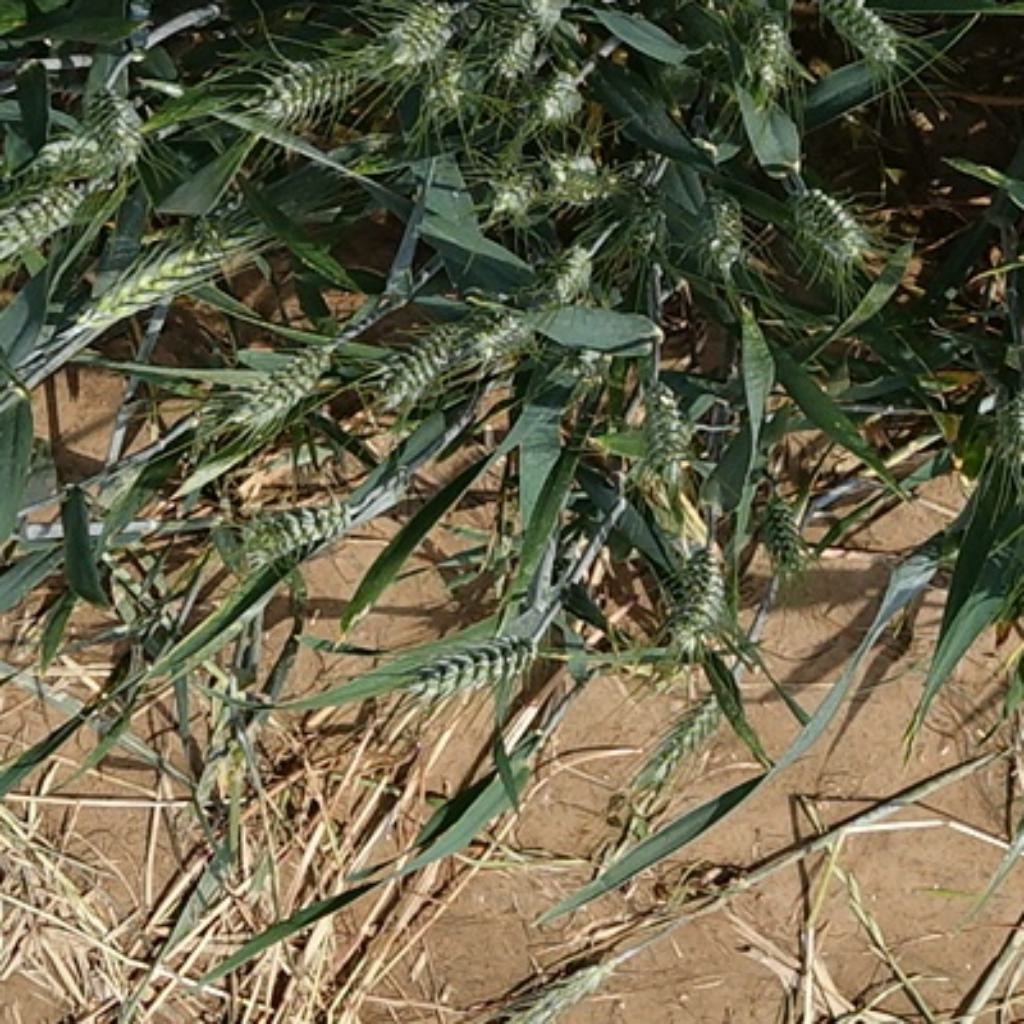
Country: France
Location: VLB
Wheat development stage: Filling